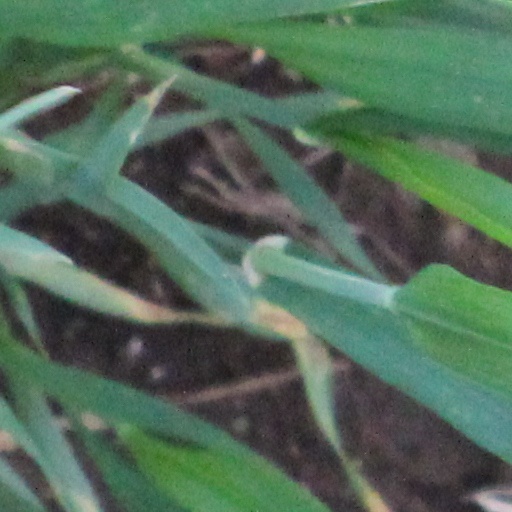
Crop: wheat